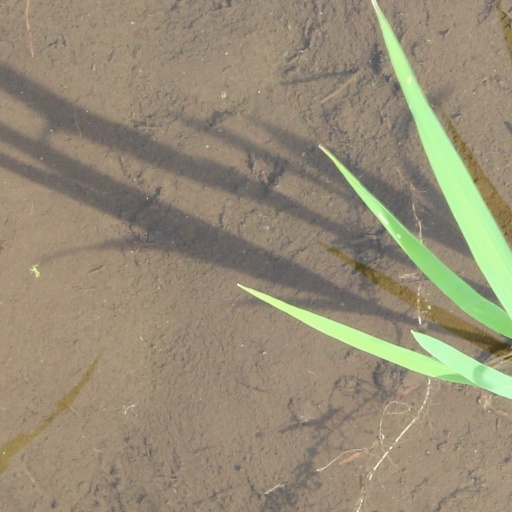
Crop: rice